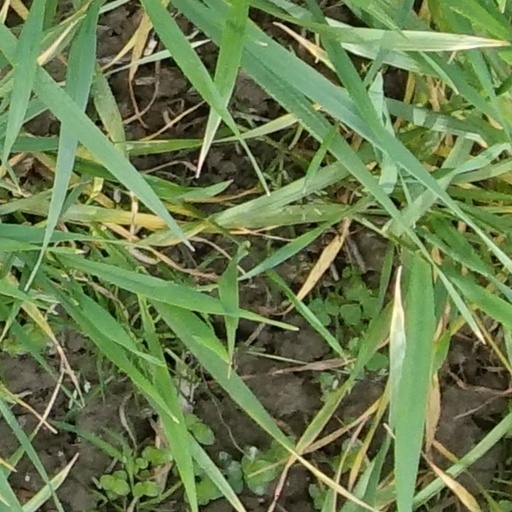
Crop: wheat